Franklyn C. Shattuck House

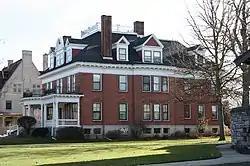
Franklyn C. Shattuck House

Franklyn C. Shattuck was a co-founder of Kimberly-Clark. The house was listed on the National Register of Historic Places in 1978 and on the State Register of Historic Places in 1989.